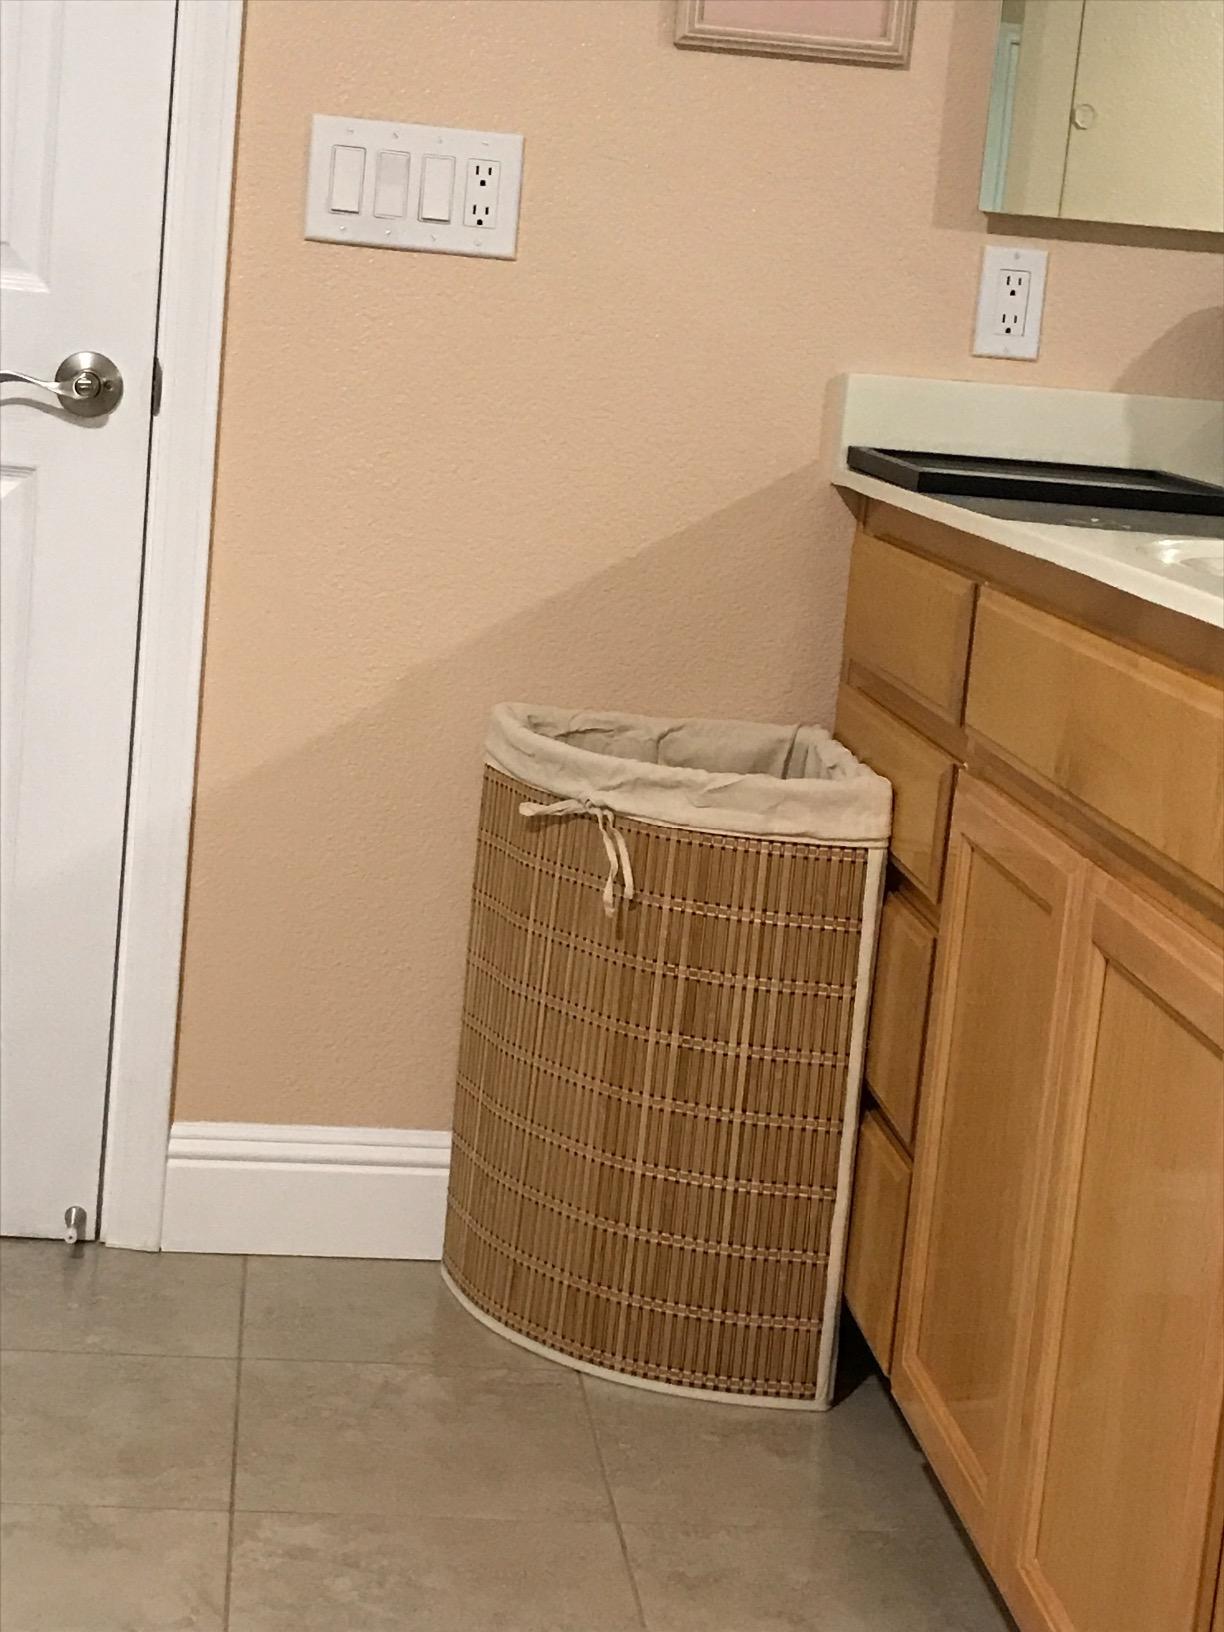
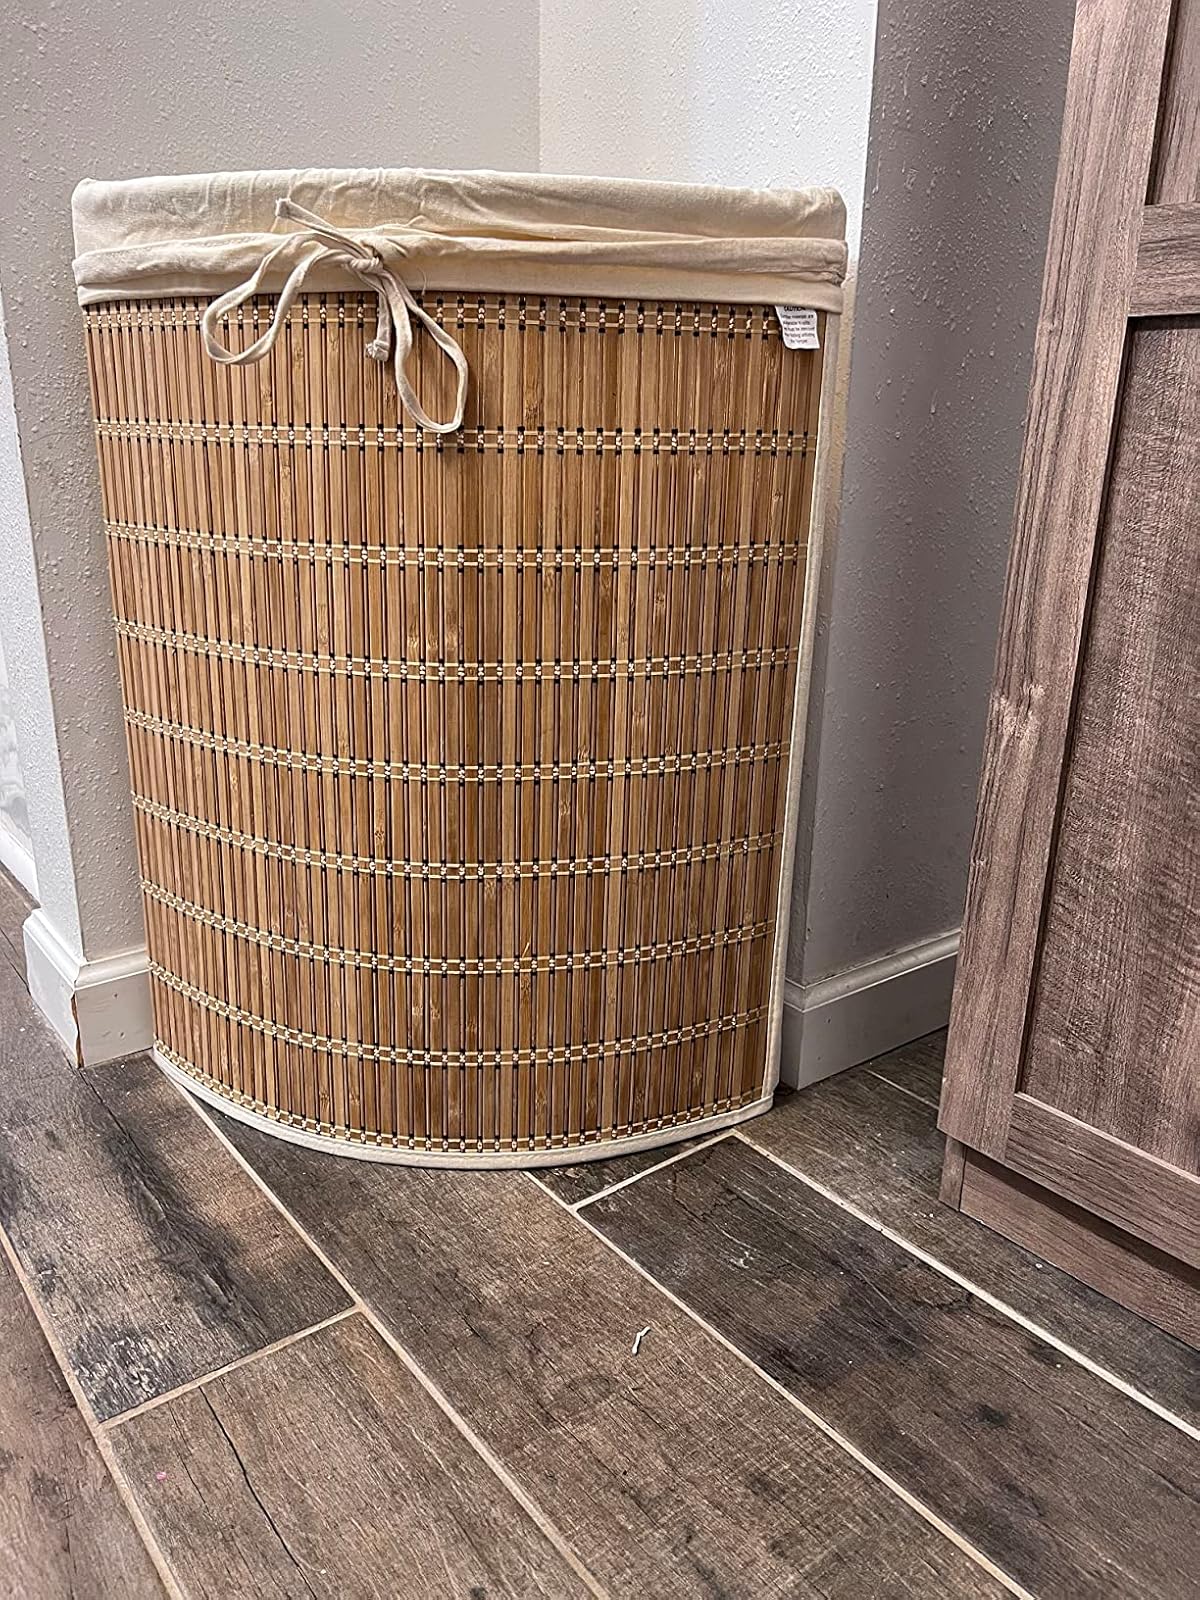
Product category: items_hamper
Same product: yes